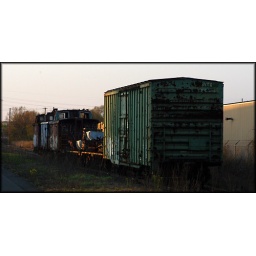
Random abandoned train cars in Rhode Island